Huskies of Honor

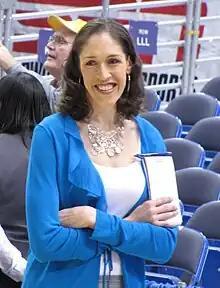
Rebecca Lobo, an inaugural inductee into the Huskies of Honor, was elected to the Naismith Memorial Basketball Hall of Fame in 2017.

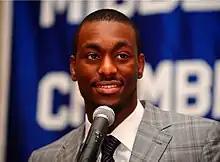
Kemba Walker was inducted into the Huskies of Honor in a surprise ceremony following the Connecticut Huskies men's basketball 2011 National Championship victory.

Huskies of Honor is a recognition program sponsored by the University of Connecticut (UConn). Similar to a hall of fame, it honors the most significant figures in the history of the UConn Huskies—the university's athletic teams—especially the men's and women's basketball teams. The inaugural honorees, inducted in two separate ceremonies during the 2006–07 season, included thirteen men's basketball players, ten women's basketball players, and four head coaches, of whom two coaches—Jim Calhoun and Geno Auriemma—and three players—Ray Allen, Swin Cash and Rebecca Lobo—are also enshrined in the Naismith Memorial Basketball Hall of Fame, with another player, Sue Bird, having been announced as a 2025 Hall of Fame inductee. Since that time, an additional thirteen women's basketball players, ten men's basketball players, nine national championship teams, one women's basketball assistant coach, and one athletic director have been honored. One of these later honorees, player Maya Moore, will be inducted to the Hall of Fame alongside Bird in 2025.